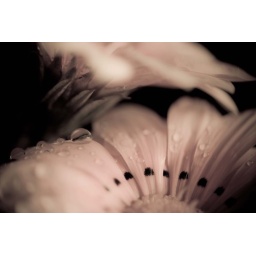
water droplets over yellow daisy softened